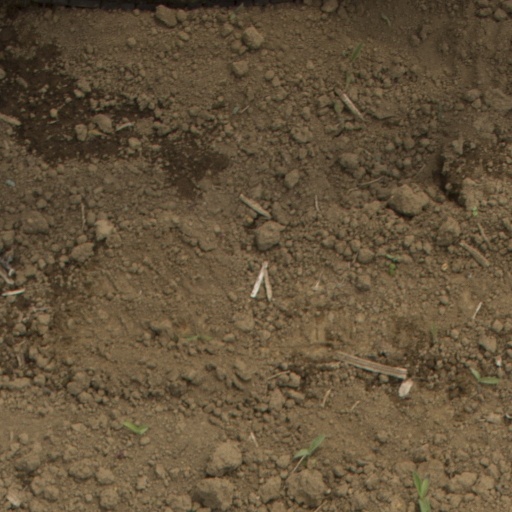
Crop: Jerusalem artichoke